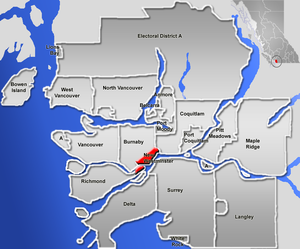
New Westminster est une cité de la Colombie-Britannique. Au recensement de 2016, on y a dénombré une population de 70 996 habitants, dont 850 Franco-colombiens francophones maternels et près de 5 000 locuteurs bilingues franco-anglais.